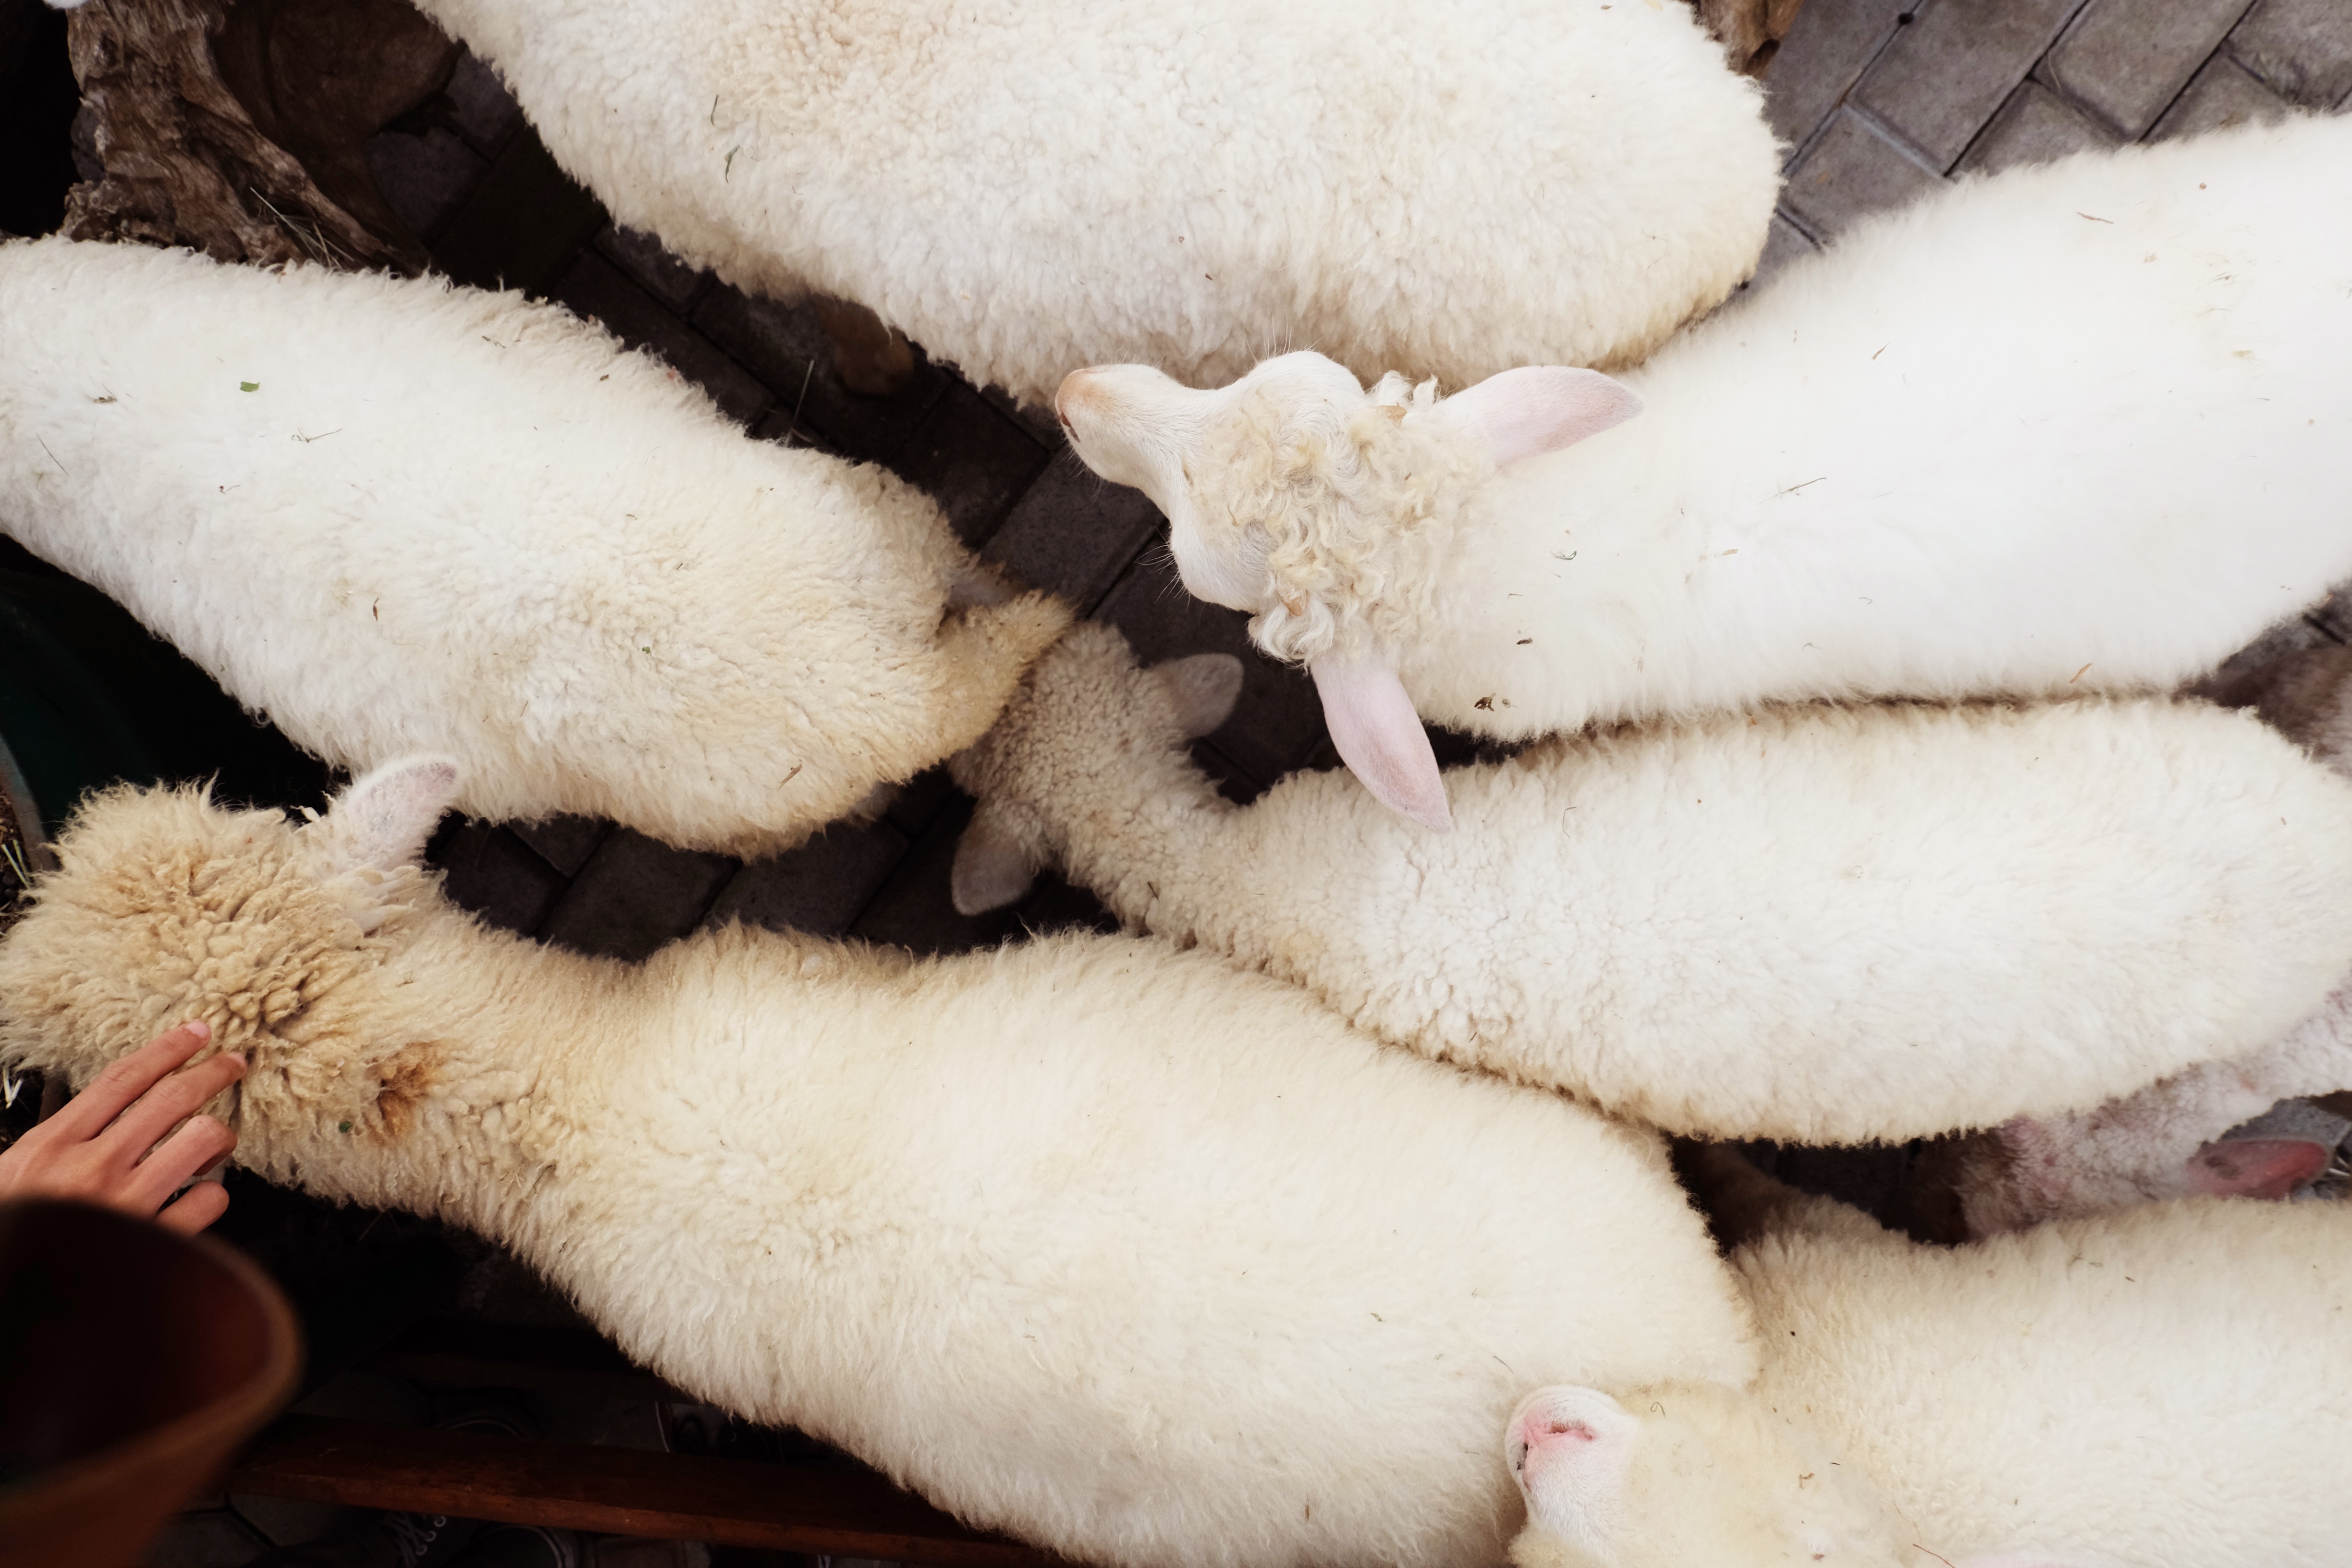
hand, white, puppy, fur, textile, skin, stuffed toy